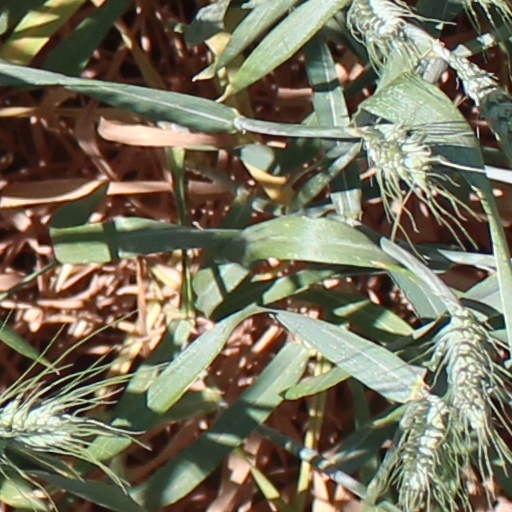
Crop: wheat